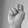
ASL letter: N